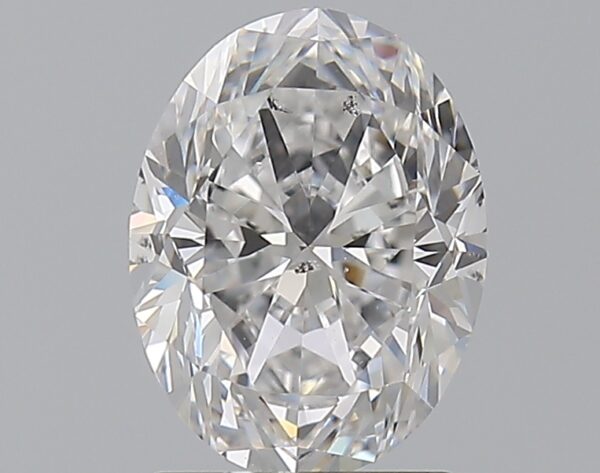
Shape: oval
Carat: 1.71
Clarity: SI1
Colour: D
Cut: GD
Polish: EX
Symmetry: EX
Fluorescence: N
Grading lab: GIA
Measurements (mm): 8.61 x 6.52 x 4.42